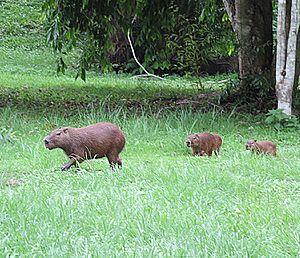
Le cabiaï de Panama est une espèce de rongeurs hystricognathes de la famille des Cavidés ou des Hystricomorpha selon les auteurs. Ce gros rongeur vivant dans les zones humides à l'extrême nord de l'Amérique du Sud et au Panama ressemble beaucoup à l'espèce voisine, le capybara qui est le plus gros de tous les rongeurs actuels. Ce sont les analyses génétiques qui ont présidé à la reconnaissance par Mones en 1991 de cette espèce distincte. Très proche, les individus sont toutefois plus petits que l'espèce voisine et surtout leur caryotype est différent. Auparavant considérée comme une simple sous-espèce du capybara, les deux espèces peuvent néanmoins s'hybrider, ce qui pourrait compromettre leur survie respective à long terme.